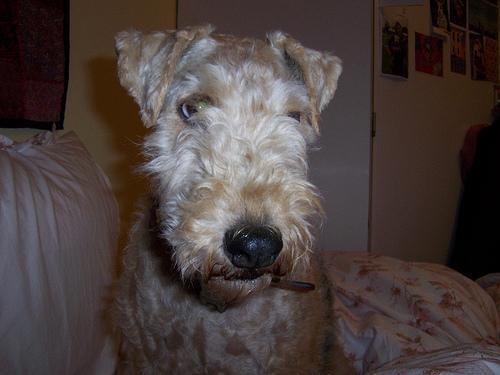
Lakeland_terrier